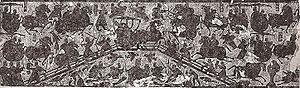
La Campagne contre Dong Zhuo, est une expédition punitive lancée en 190, sous la dynastie Han, par une coalition de seigneurs de guerre et de responsables régionaux contre le seigneur de guerre Dong Zhuo. Selon les membres de la coalition, Zhuo veut usurper le trône en prenant l'empereur Han Xiandi en otage et en mettant la Cour Impériale sous sa coupe, ce qui justifie leur campagne pour démettre Dong Zhuo. Cette campagne provoque l'évacuation de Luoyang, la capitale des Han et le déplacement de la Cour Impériale à Chang'an. C'est le prélude de la fin de la Dynastie Han et du début de la période des Trois Royaumes.
La période dynastie Han est une période charnière dans l'histoire prémoderne des sciences et des technologies en Chine, puisqu'elle a été témoin d'avancées majeures dans ces domaines.
La dynastie Han régna sur la Chine de 206 av. J.-C. à 220 apr. J.-C. Deuxième des dynasties impériales, elle succéda à la dynastie Qin et fut suivie de la période des Trois Royaumes.